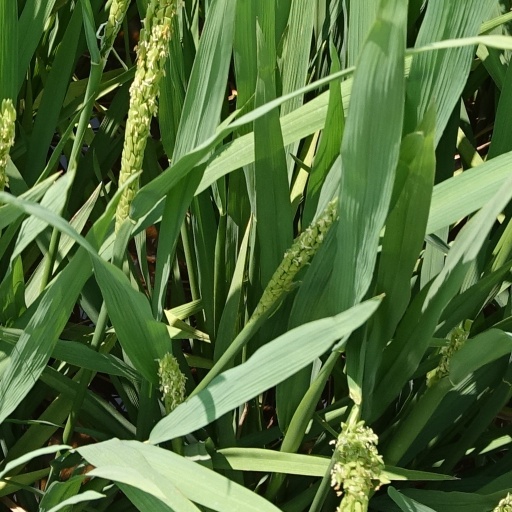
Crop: rice